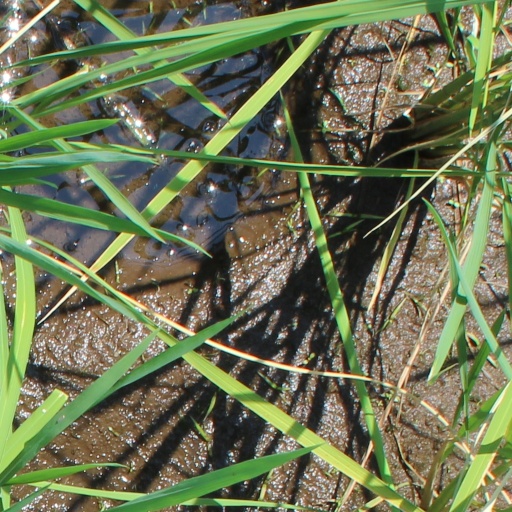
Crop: rice